Desert

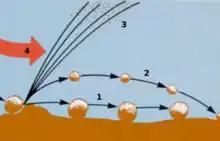
Wind-blown particles: 1. creep 2. saltation 3. suspension 4. wind current

Such large temperature variations have a destructive effect on the exposed rocky surfaces. The repeated fluctuations put a strain on exposed rock and the flanks of mountains crack and shatter. Fragmented strata slide down into the valleys where they continue to break into pieces due to the relentless sun by day and chill by night. Successive strata are exposed to further weathering. The relief of the internal pressure that has built up in rocks that have been underground for aeons can cause them to shatter. Exfoliation also occurs when the outer surfaces of rocks split off in flat flakes. This is believed to be caused by the stresses put on the rock by repeated thermal expansions and contractions which induces fracturing parallel to the original surface. Chemical weathering processes probably play a more important role in deserts than was previously thought. The necessary moisture may be present in the form of dew or mist. Ground water may be drawn to the surface by evaporation and the formation of salt crystals may dislodge rock particles as sand or disintegrate rocks by exfoliation. Shallow caves are sometimes formed at the base of cliffs by this means.